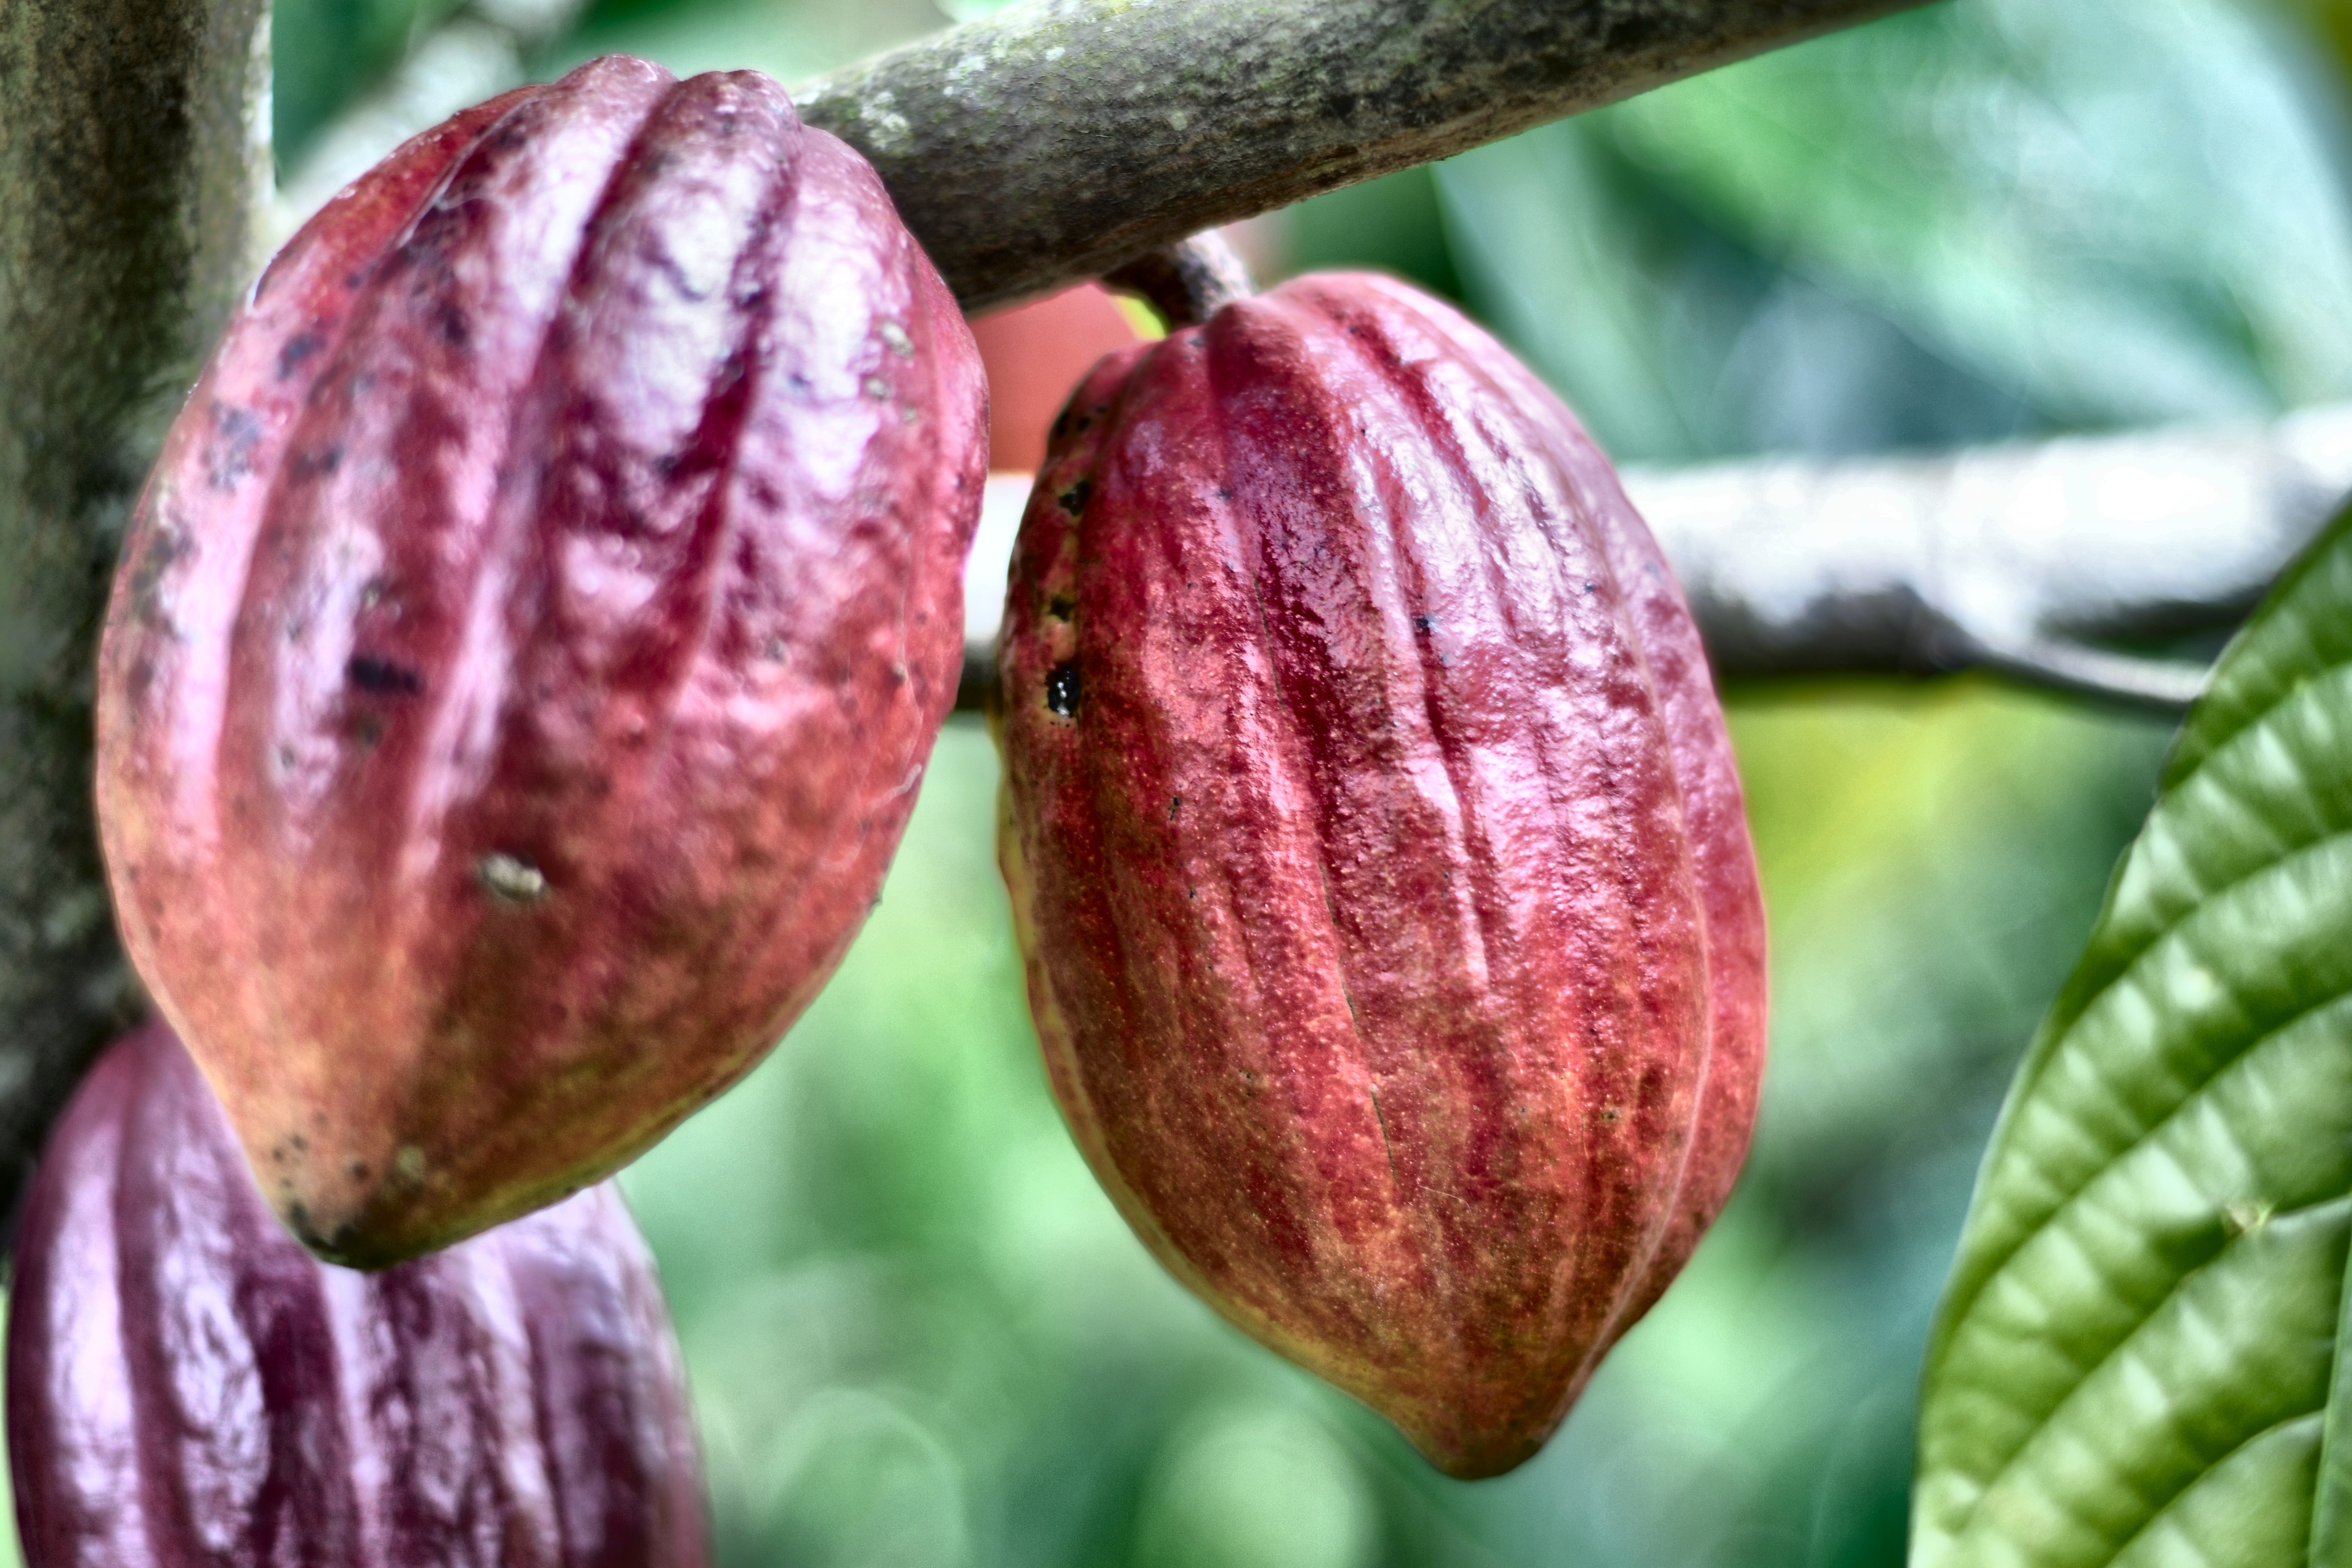
Maturity: unmature
Variety: Amelonado